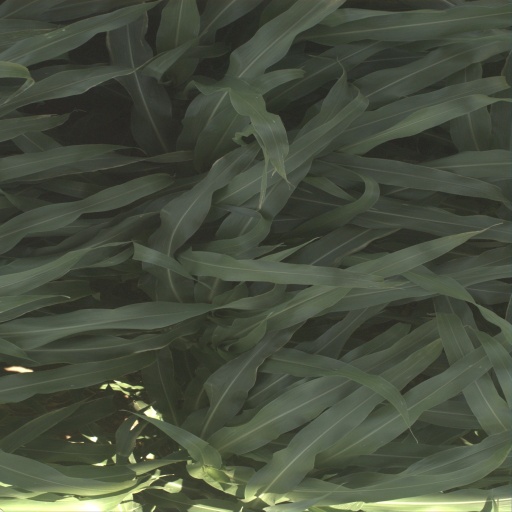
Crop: sorghum